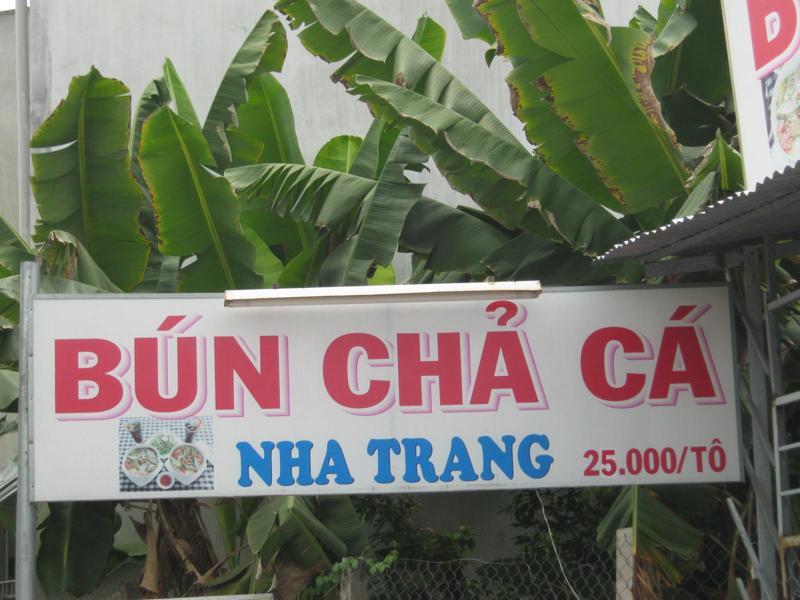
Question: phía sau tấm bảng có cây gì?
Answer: có cây chuối